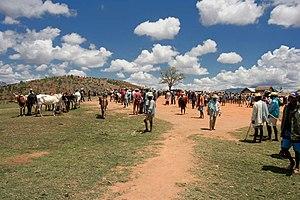
La cuisine malgache regroupe toutes les traditions culinaires variées de Madagascar, une île de l'océan Indien. Elle s'apparente aux cuisines créoles, habituellement généreuses et épicées. La nourriture consommée à Madagascar reflète l'influence des migrants d'Asie du Sud-Est, d'Afrique, d'Inde, de Chine et d'Europe qui se sont établis sur l'île à la suite des premiers marins en provenance de Bornéo entre 100 et 500 apr. J.-C. Le riz, pierre angulaire du régime malgache, est cultivé au côté des tubercules et autres denrées de base par les tout premiers colons. Leur régime est complété par de la cueillette et du gibier chassé, ce qui a contribué à l'extinction de la mégafaune des mammifères et des oiseaux de l'île. Ces sources de nourriture ont été plus tard accompagnées de zébu, introduit à Madagascar par les migrants d'Afrique de l'Est qui sont arrivés aux alentours de 1000 apr. J.-C. Le commerce avec les marchands arabes et indiens et les négociants transatlantiques européens a par la suite enrichi les traditions culinaires de l'île en y accommodant une profusion de nouveaux fruits, légumes et assaisonnements.